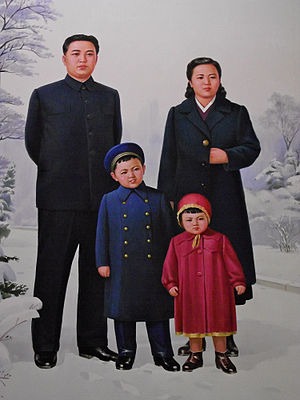
Kim Kyong-hui
Kim Kyong-hui er en nordkoreansk politiker. Hun er lillesøster til afdøde partileder Kim Jong-il. Den 27. september 2010 blev hun og nevøen Kim Jong-un udnævnt til firestjernet general.